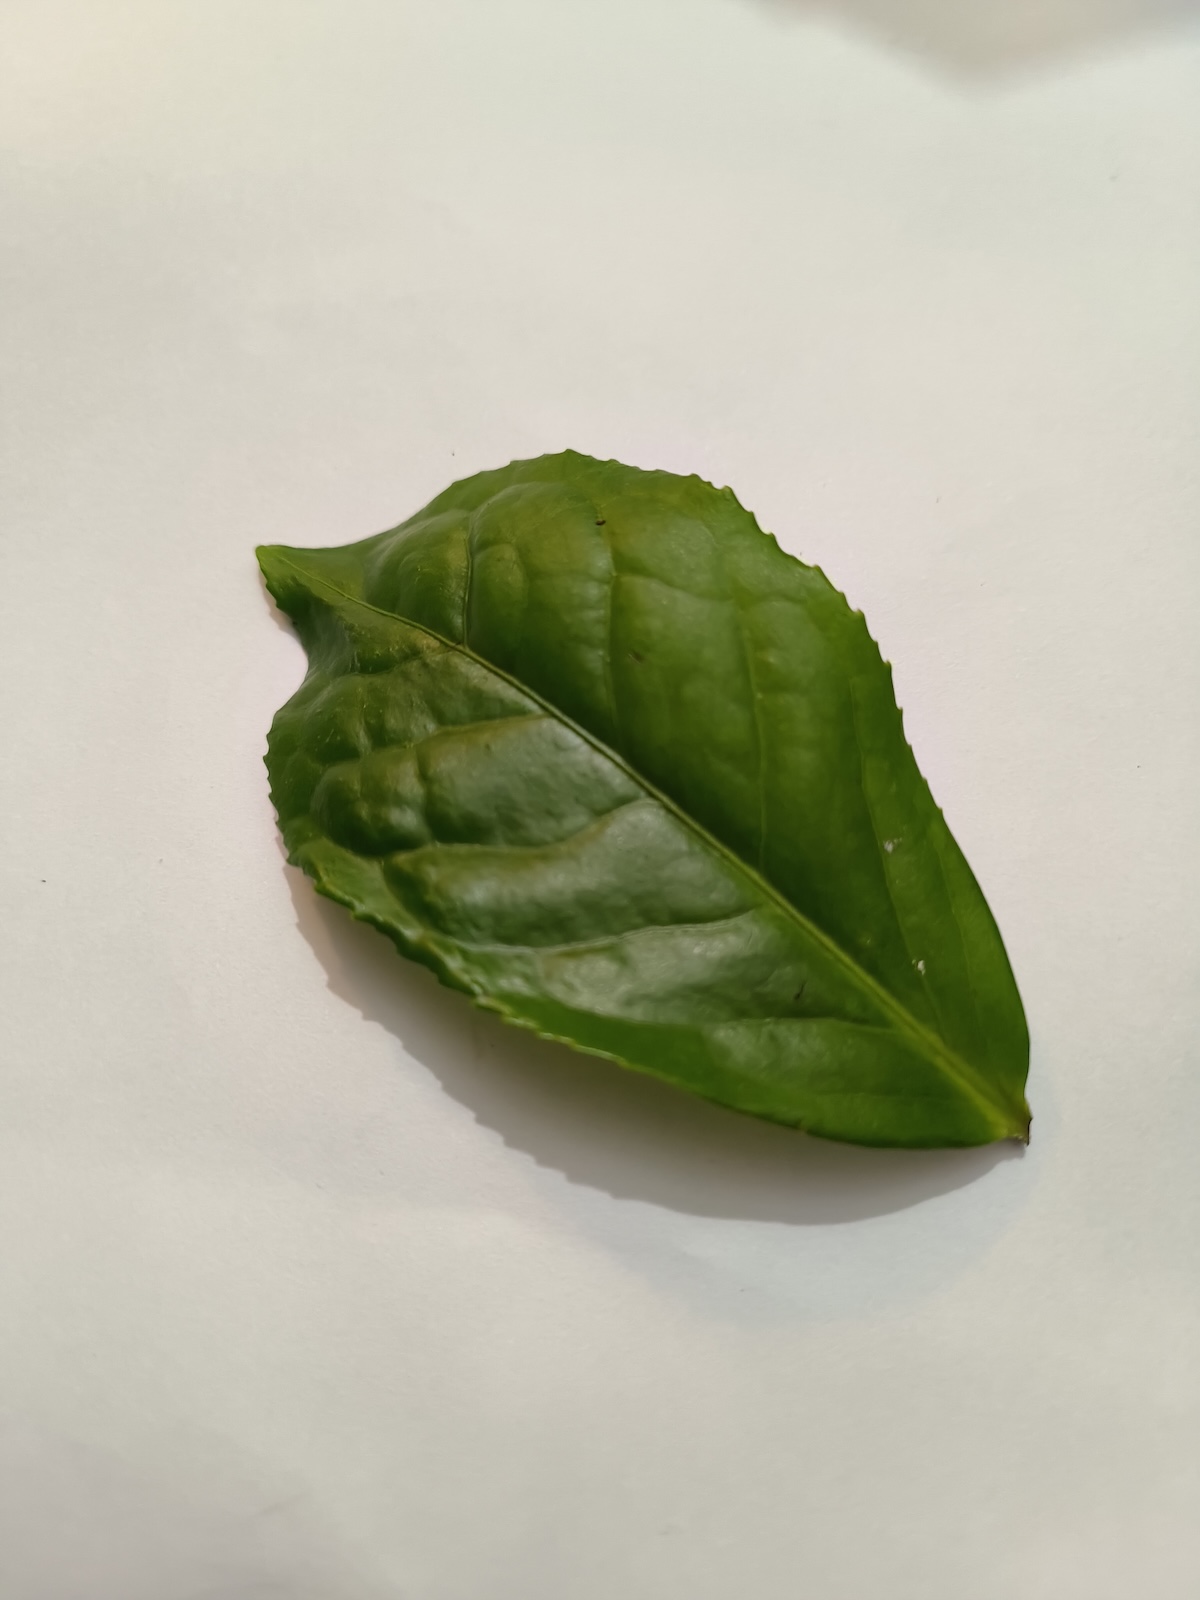
Label: Healthy leaf